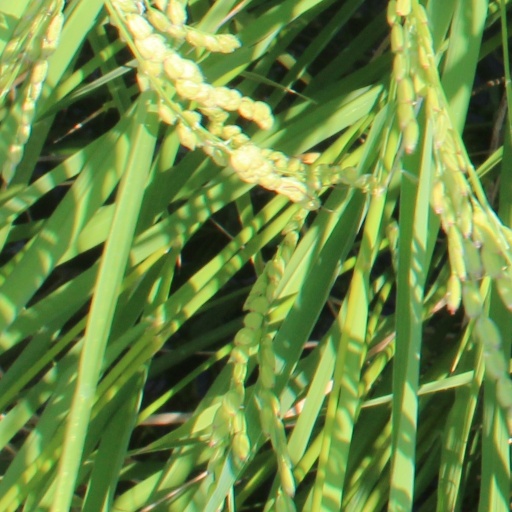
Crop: rice